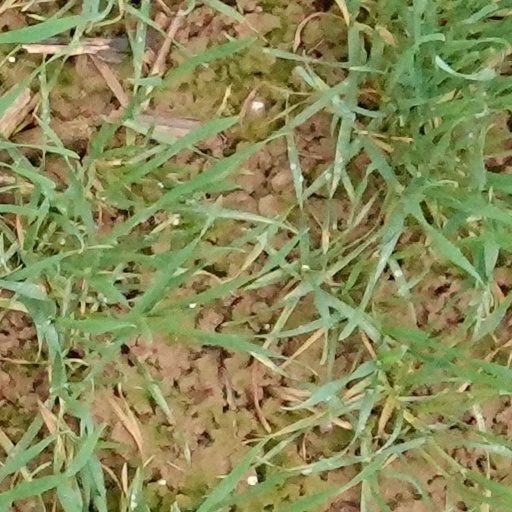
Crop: wheat